Barack Obama

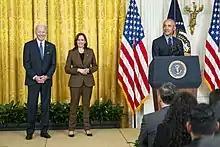
Photo of Obama standing behind a lectern, giving a speech at the White House, with Biden and Harris smiling in the background

On October 1, 2009, the Obama administration went ahead with a Bush administration program, increasing nuclear weapons production. The "Complex Modernization" initiative expanded two existing nuclear sites to produce new bomb parts. In November 2013, the Obama administration opened negotiations with Iran to prevent it from acquiring nuclear weapons, which included an interim agreement. Negotiations took two years with numerous delays, with a deal being announced on July 14, 2015. The deal titled the "Joint Comprehensive Plan of Action" saw sanctions removed in exchange for measures that would prevent Iran from producing nuclear weapons. While Obama hailed the agreement as being a step towards a more hopeful world, the deal drew strong criticism from Republican and conservative quarters, and from Israeli Prime Minister Benjamin Netanyahu. In addition, the transfer of $1.7billion in cash to Iran shortly after the deal was announced was criticized by the Republican party. The Obama administration said that the payment in cash was because of the "effectiveness of U.S. and international sanctions." In order to advance the deal, the Obama administration shielded Hezbollah from the Drug Enforcement Administration's Project Cassandra investigation regarding drug smuggling and from the Central Intelligence Agency.